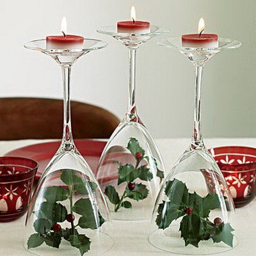
thinking out of the box with wine glasses .